Gaston Couté

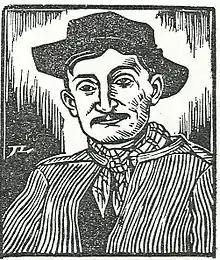
Gaston Couté by Jean Lébédeff

Gaston Couté (23 September 1880 – 28 June 1911) was a French poet and singer, known for his pacifist and anarchist texts.